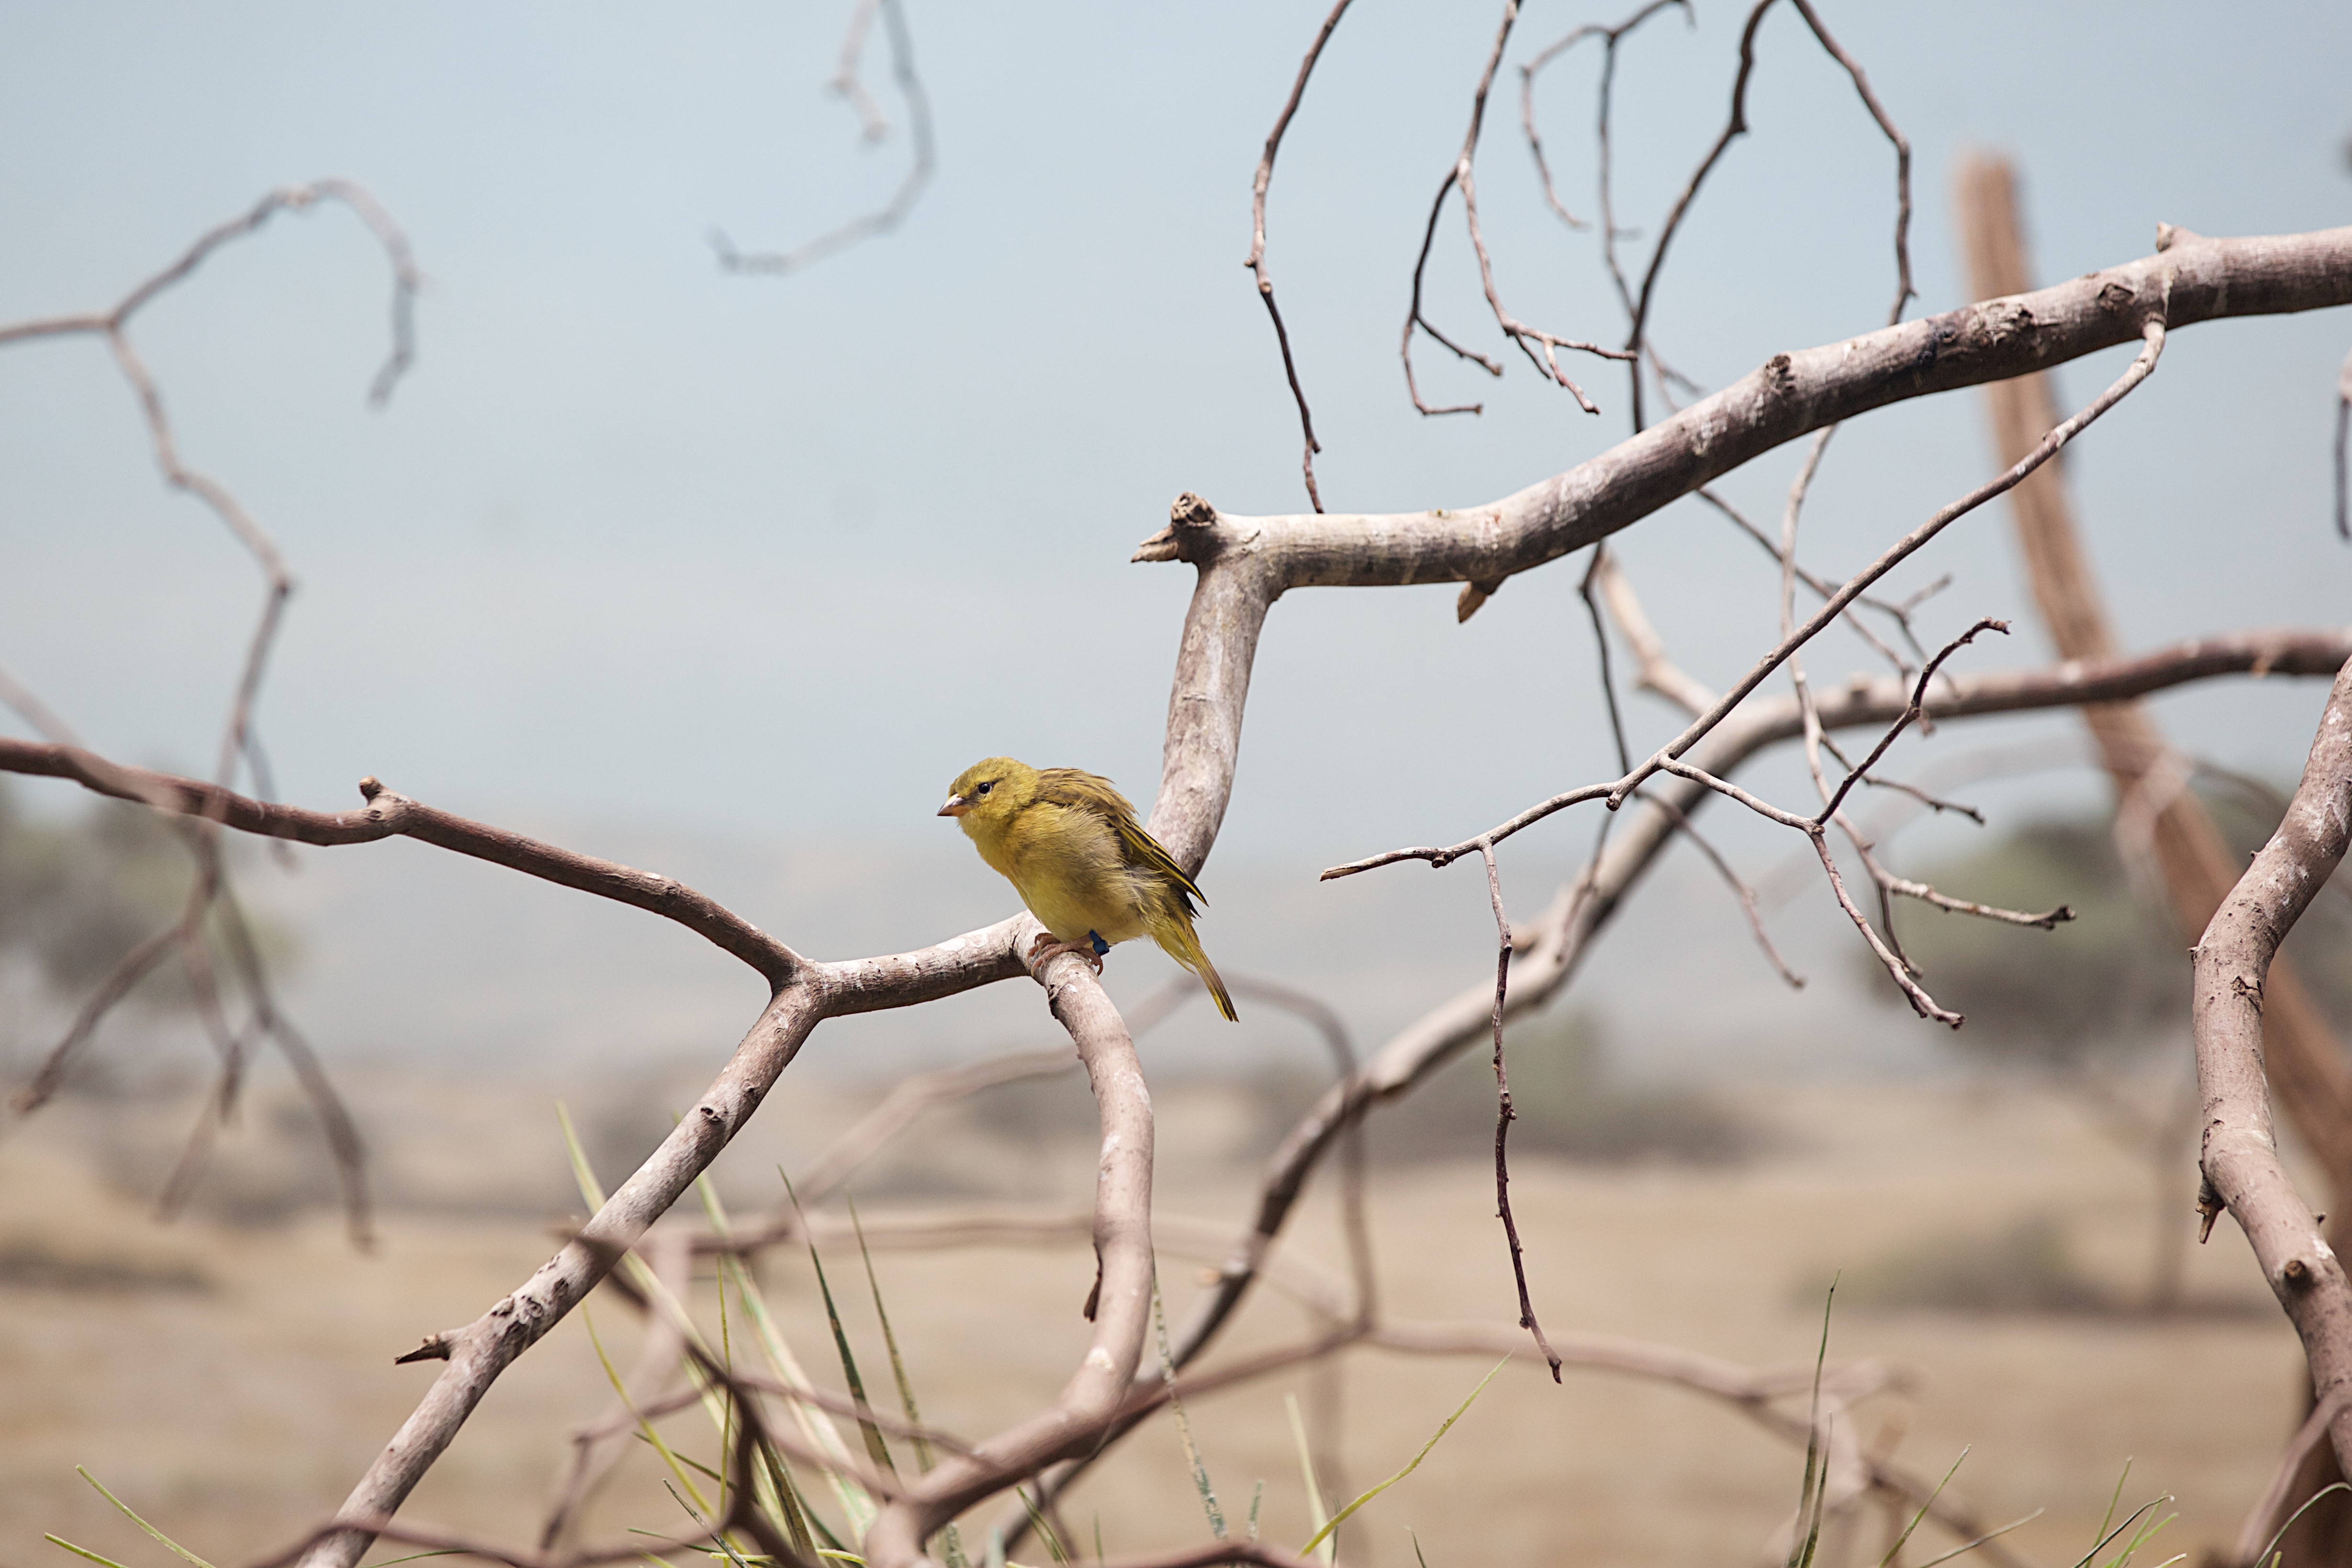
tree, nature, branch, bird, flower, wildlife, spring, flora, fauna, twig, vertebrate, perching bird